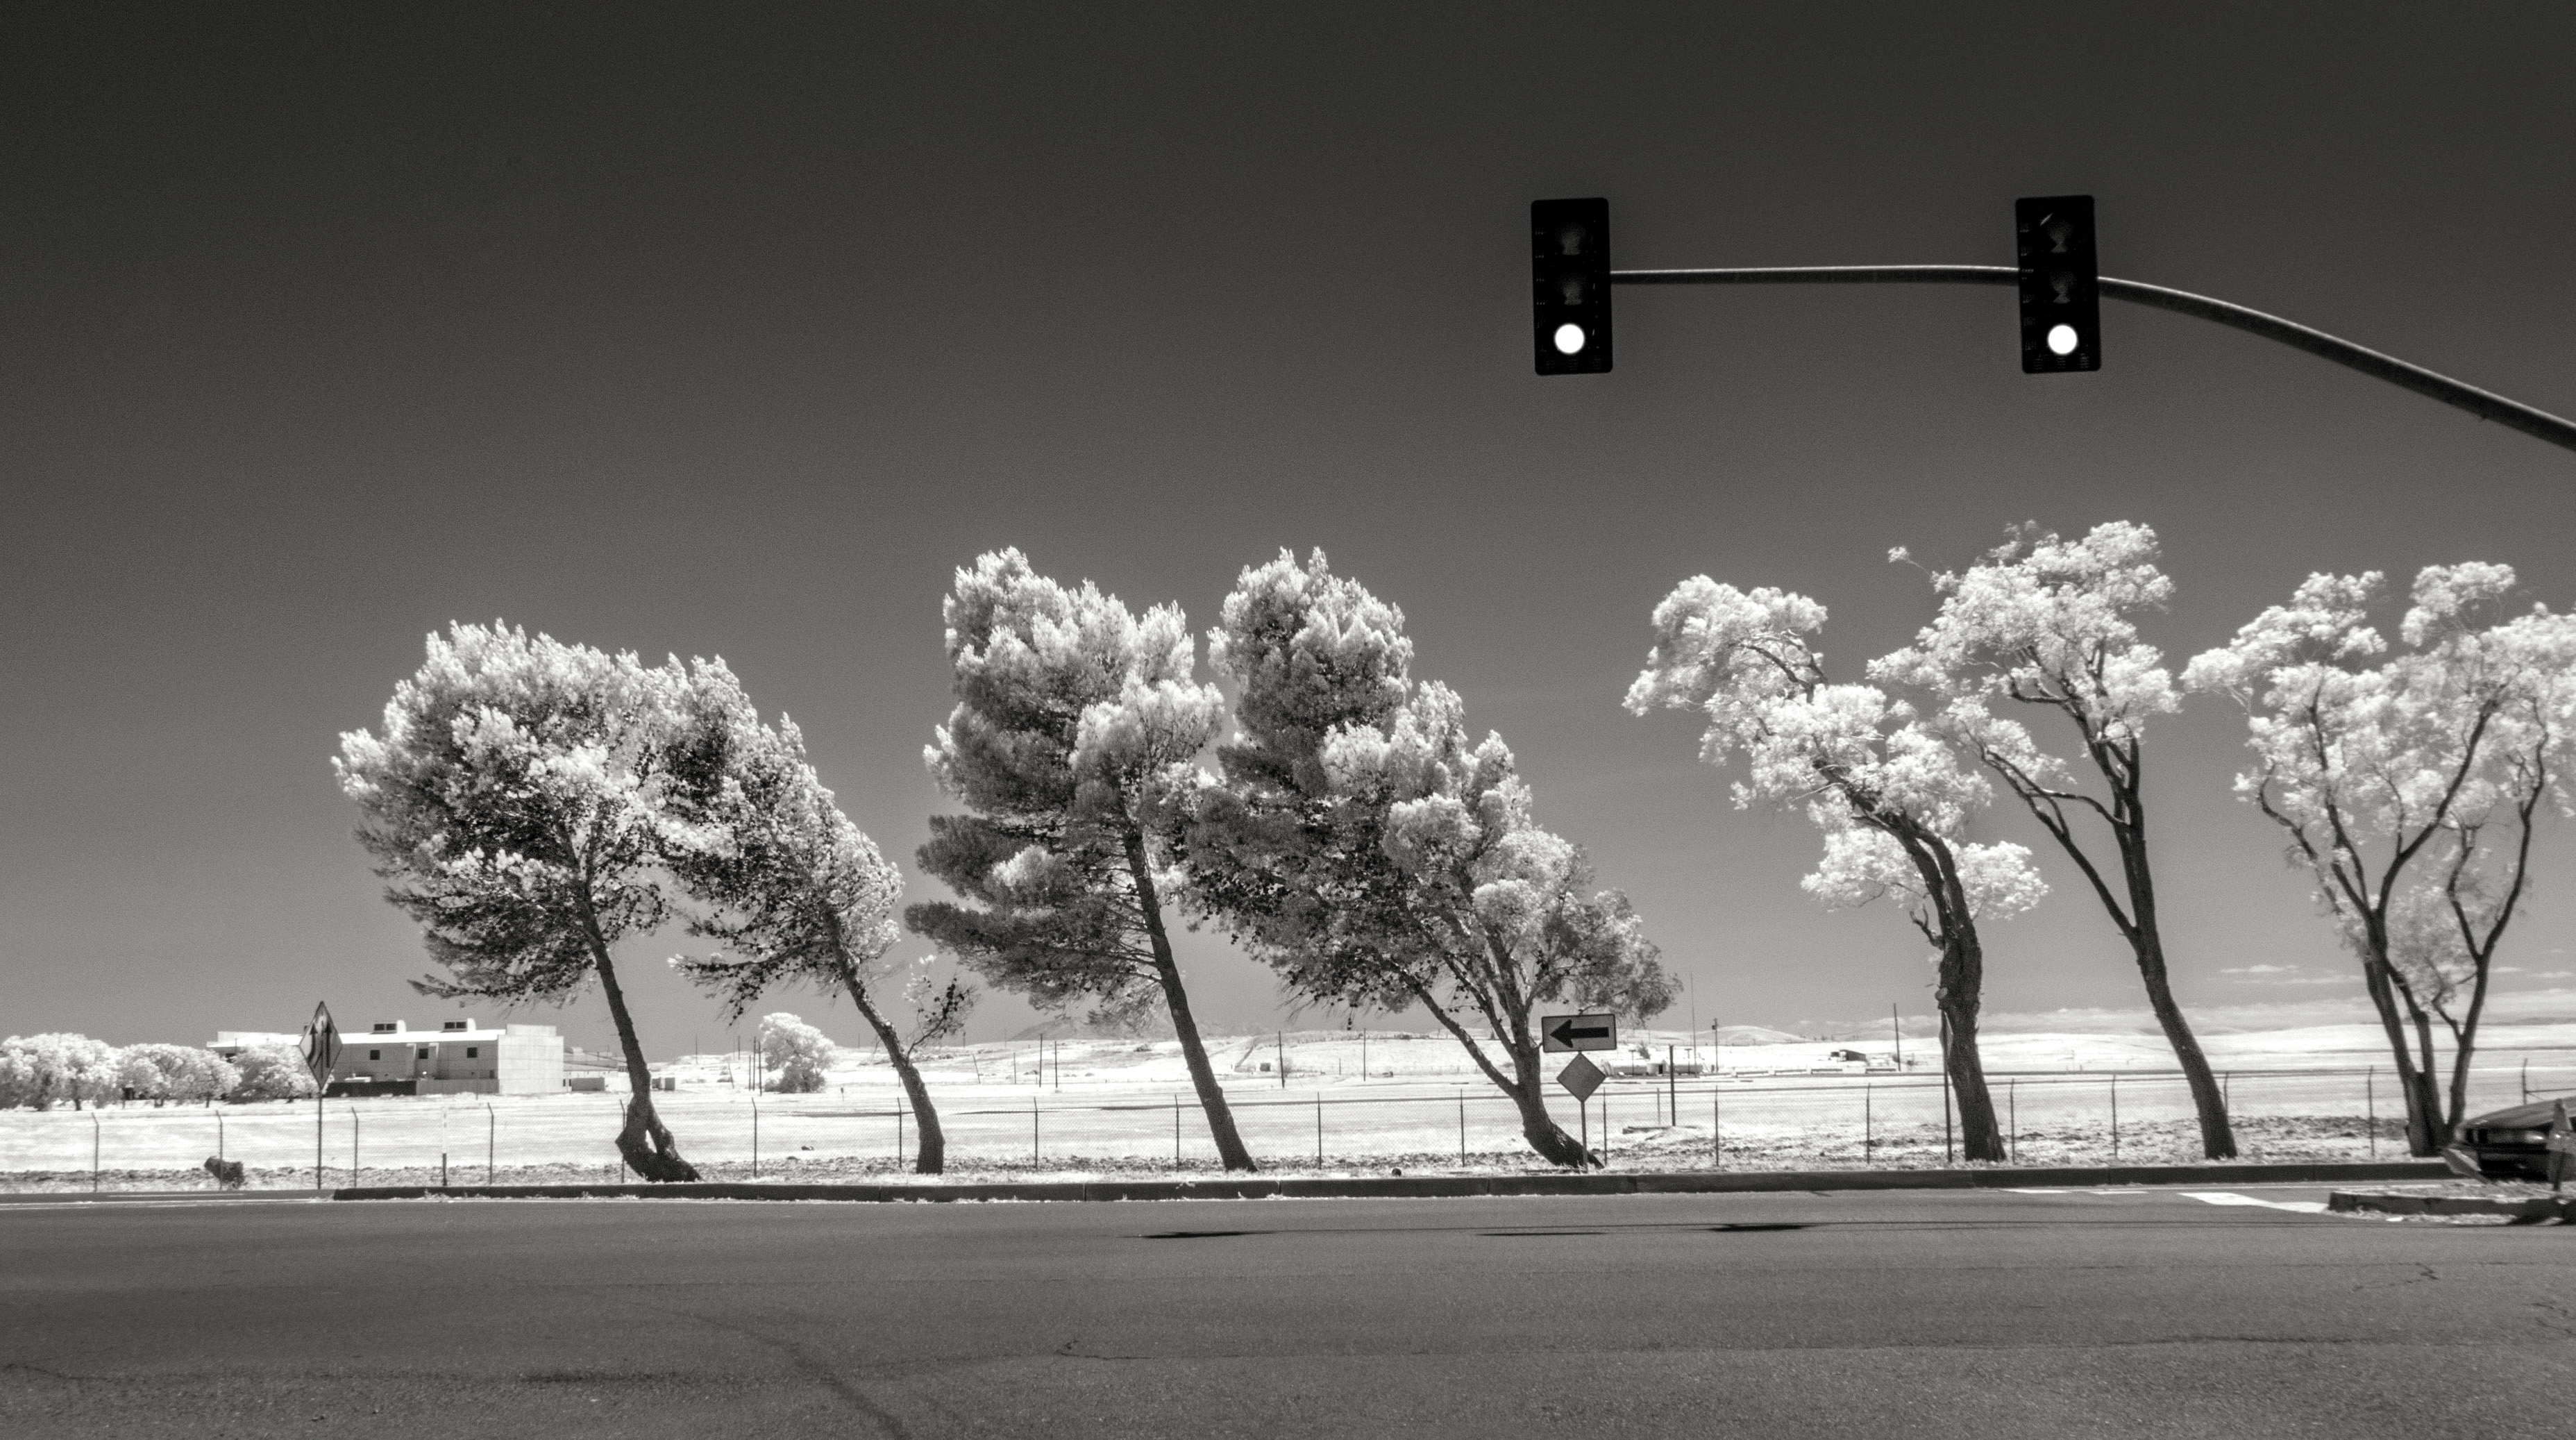
tree, black and white, plant, white, photography, street light, black, monochrome, lighting, shape, solano, travisafb, vacaville, monochrome photography, woody plant, arecales